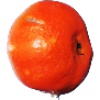
Label: Clementine 1